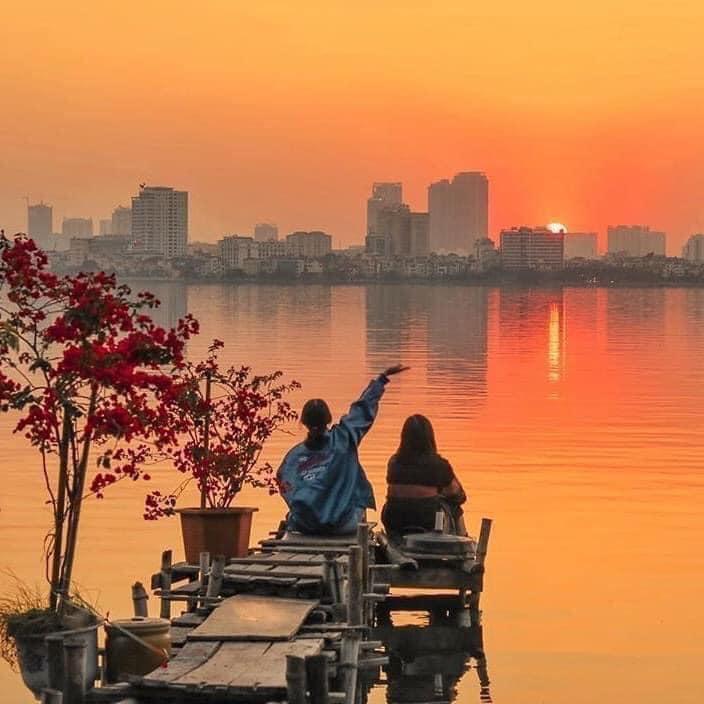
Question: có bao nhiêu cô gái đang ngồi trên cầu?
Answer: có hai cô gái đang ngồi trên cầu